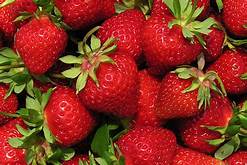
Label: Strawberry